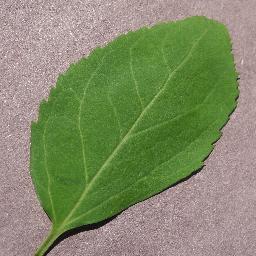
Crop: cherry
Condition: (including_sour)_healthy